Politics of Svalbard

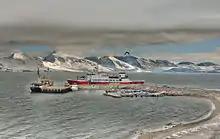
"Nordsyssel" at port in Ny-Ålesund

The Governor of Svalbard is the principal representative of the Government of Norway in Svalbard. The institution is located in Longyearbyen and has since 2021 been led by Governor Lars Fause. The institution's main responsibilities are implementing Norwegian policies, safeguarding Norwegian rights and obligations and representing Svalbard in relation to central authorities. Specifically, the governor acts as chief of police, holds the authority of a county governor and enacts family law. The institution has 30 employees and is subordinate to the Ministry of Justice and Public Security.